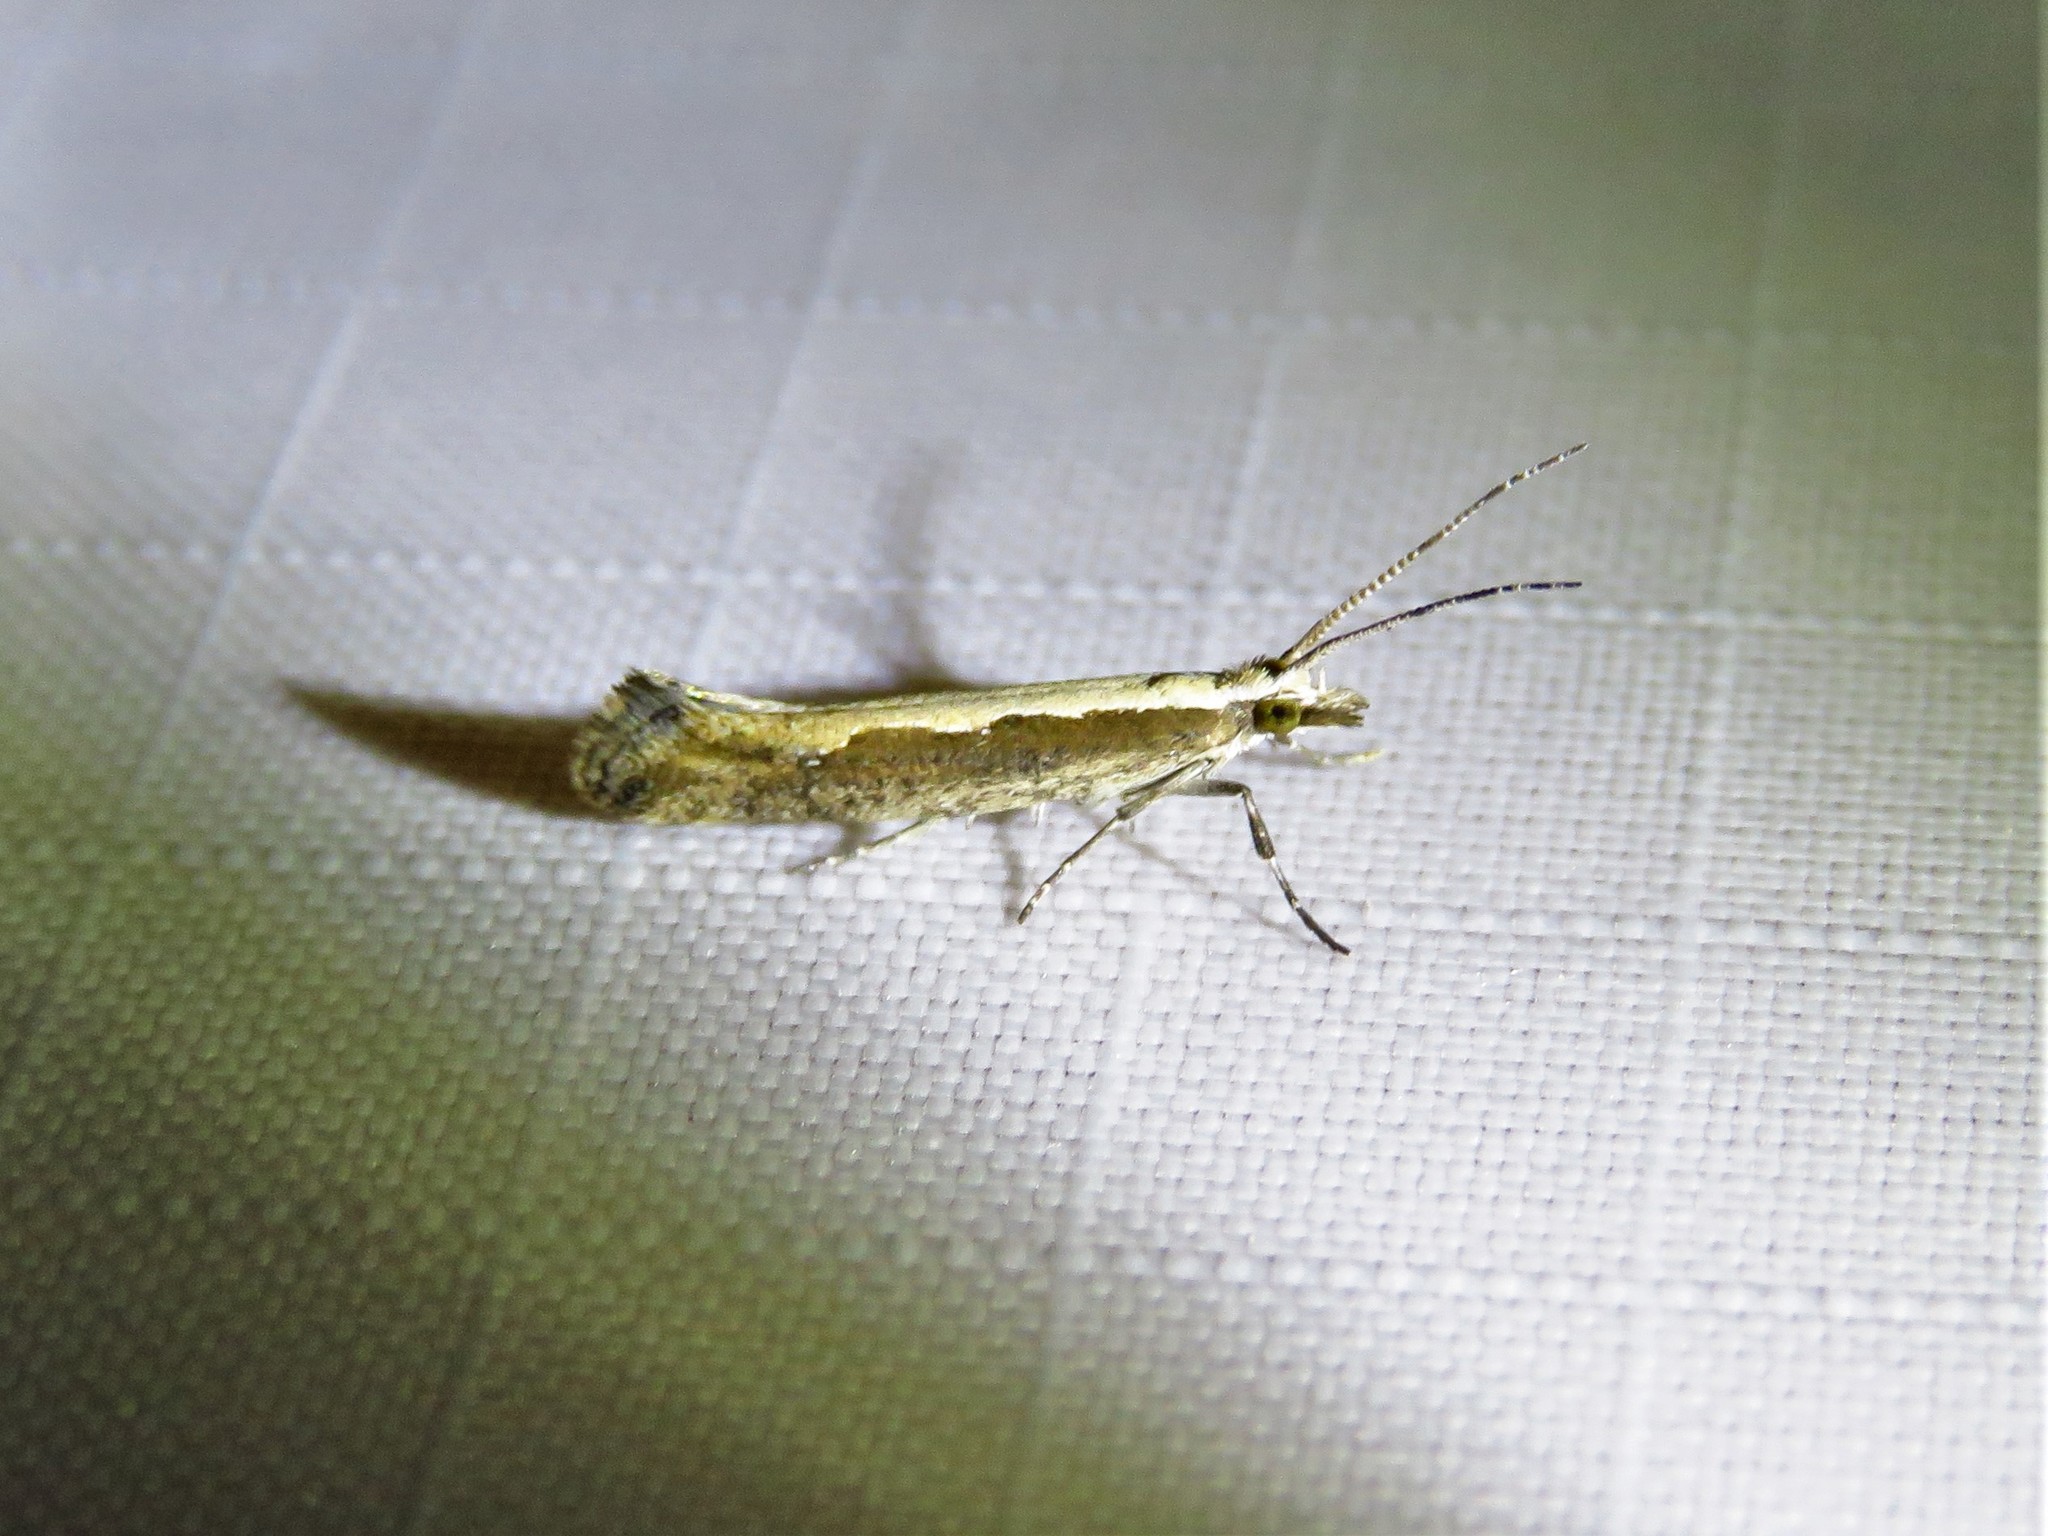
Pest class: diamondback_moth